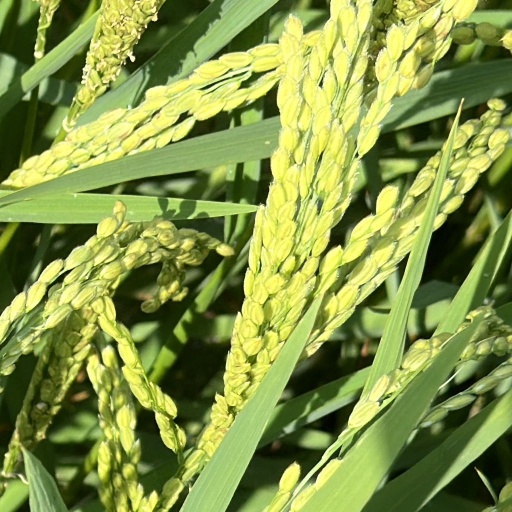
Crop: rice